Post University

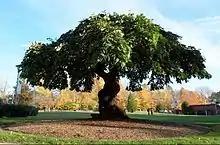
Post University Tree

The Post Tree is a Camperdown elm ("Ulmus" "Camperdownii") that once served as the backdrop for the university's logo. The tree measures 13 feet in height with an average spread of 28 feet. The trunk's circumference is 110 inches. The Post Tree is over a half century old. In 2014, it was added to the list of Connecticut's Notable Trees, and has become part of Connecticut's natural historic record. The elm has been used for student events and as a place to take photos.